F. R. Buckley

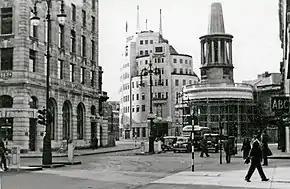
BBC Broadcasting House in London in 1949

Back in England, Buckley was a writer and on-air radio presenter on the BBC from 1934 to 1970.